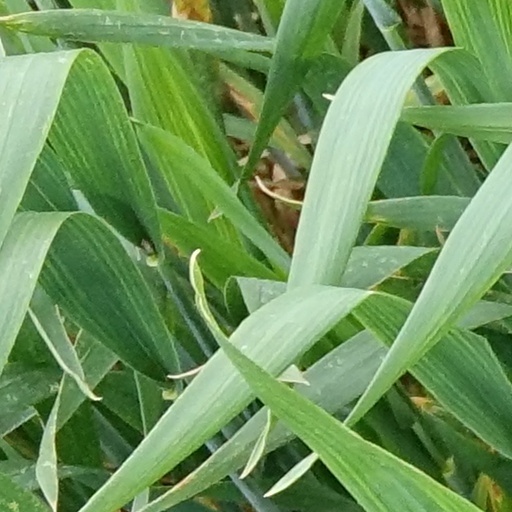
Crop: wheat